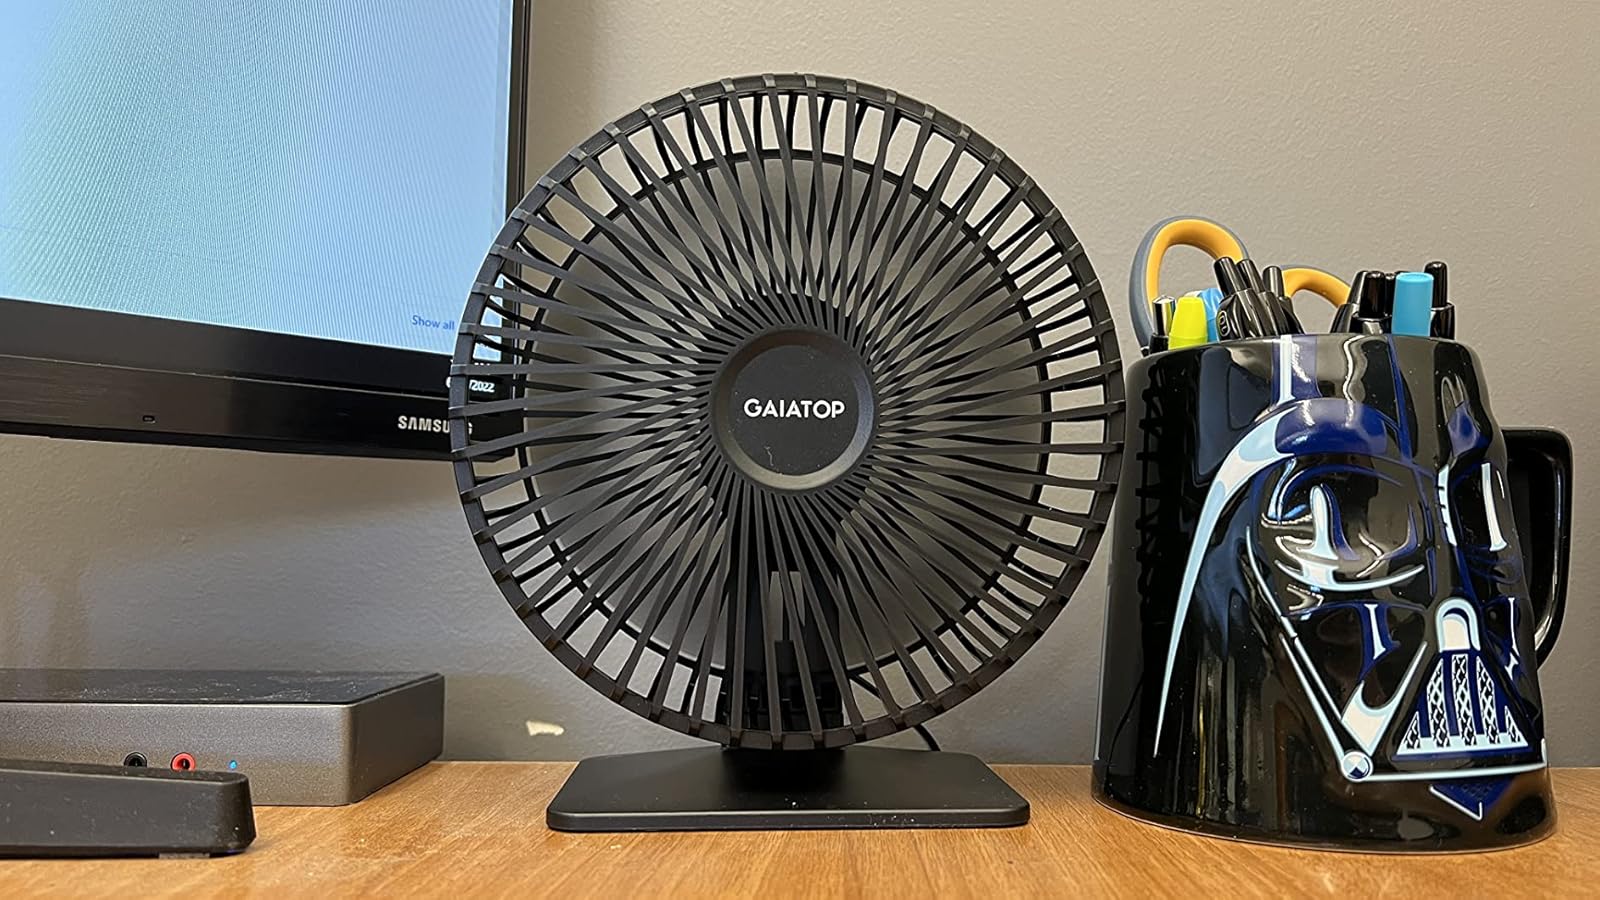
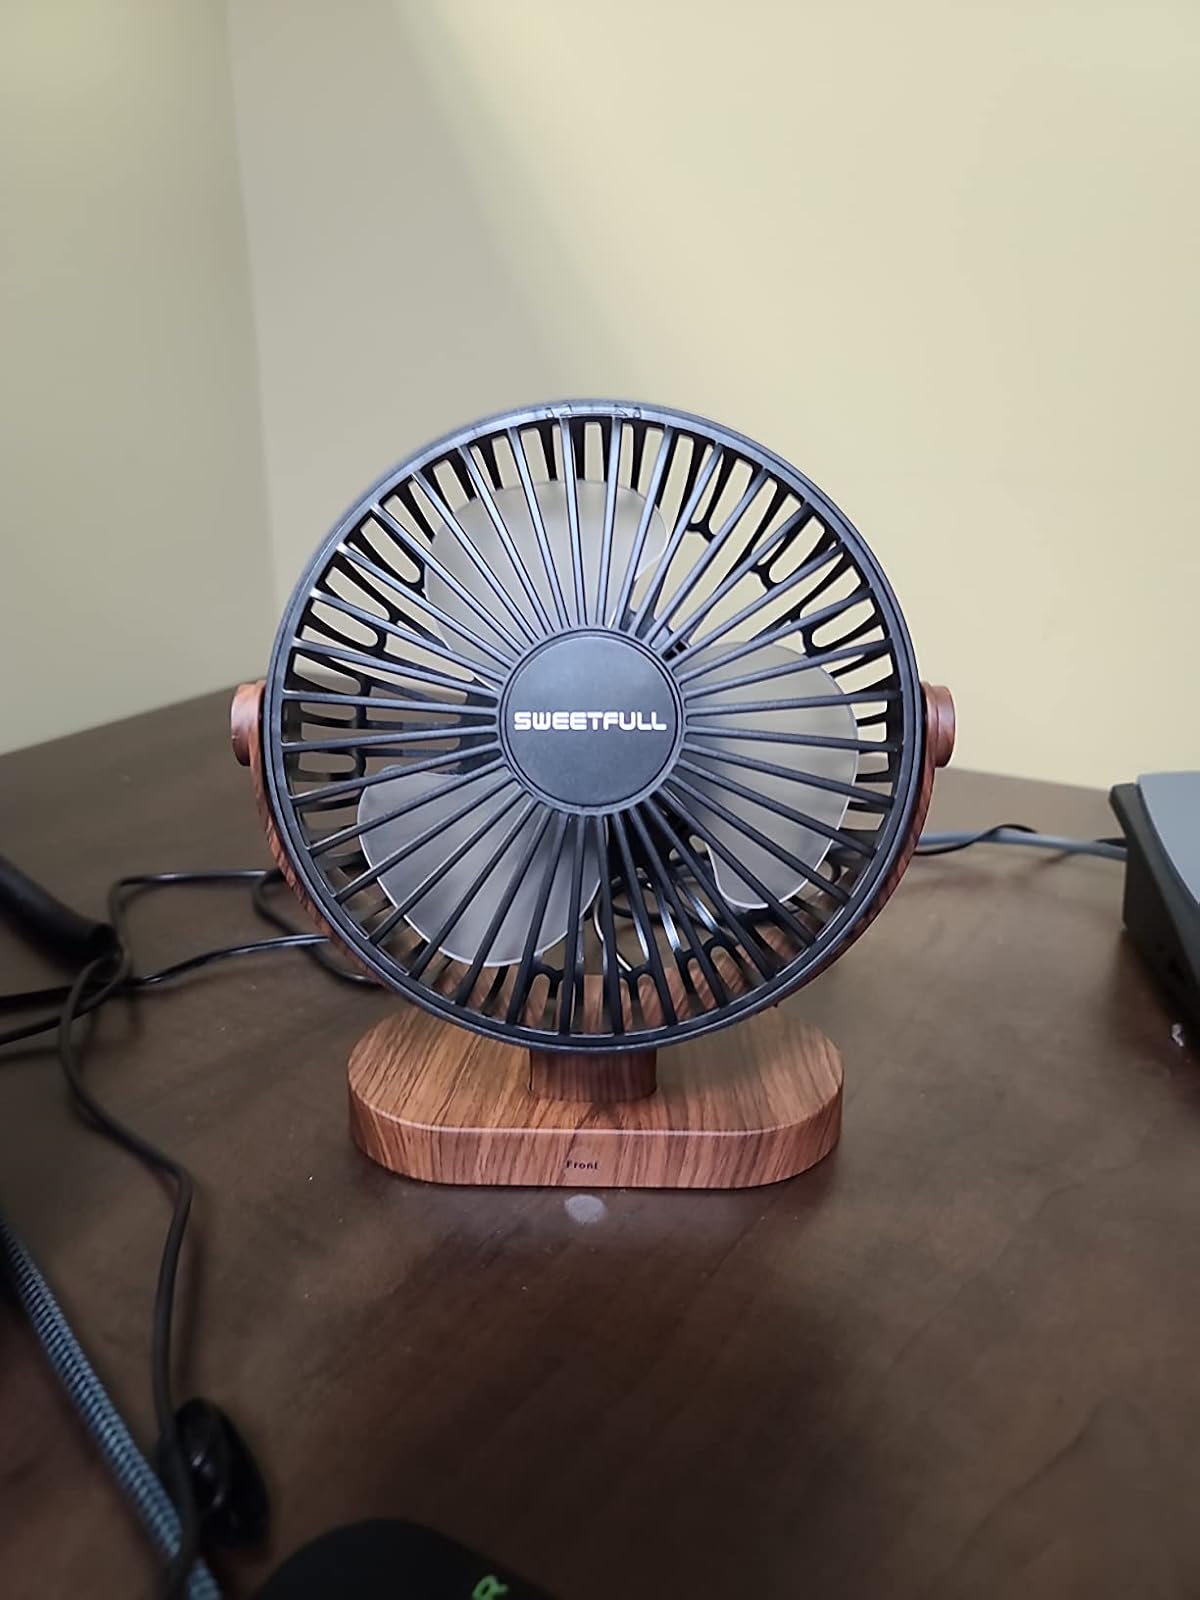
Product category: fan
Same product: no